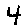
Label: 4